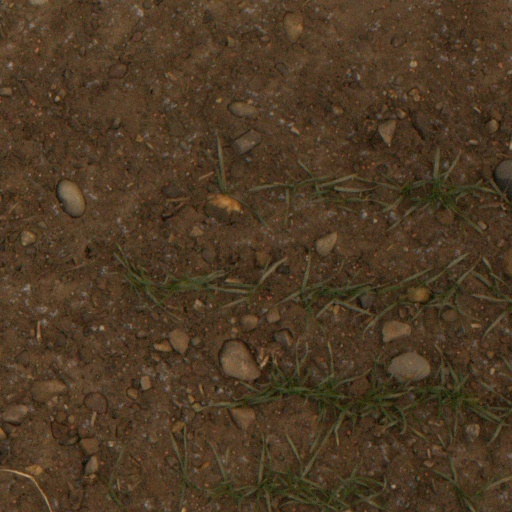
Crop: wheat